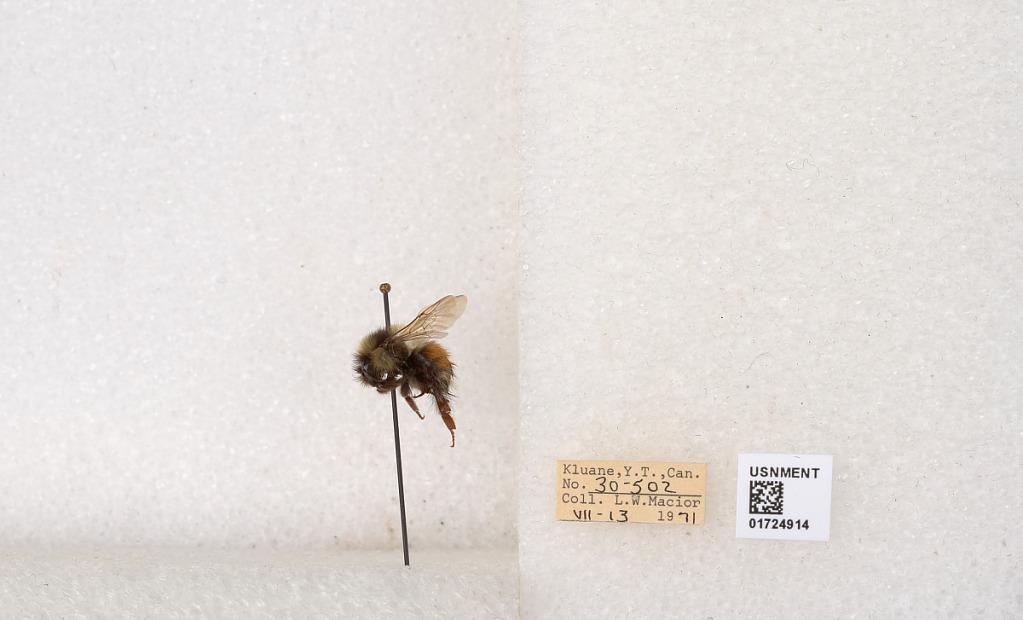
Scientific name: Bombus (Pyrobombus) sylvicola Kirby
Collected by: L. Macior
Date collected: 1971-7-13
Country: Canada
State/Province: Yukon Territory
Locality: Kluane National Park and Reserve
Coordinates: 60.7493, -139.504